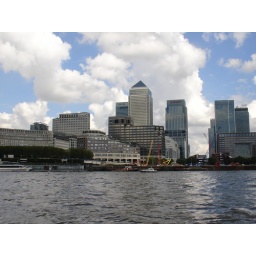
A bit of blue sky in Canary Wharf